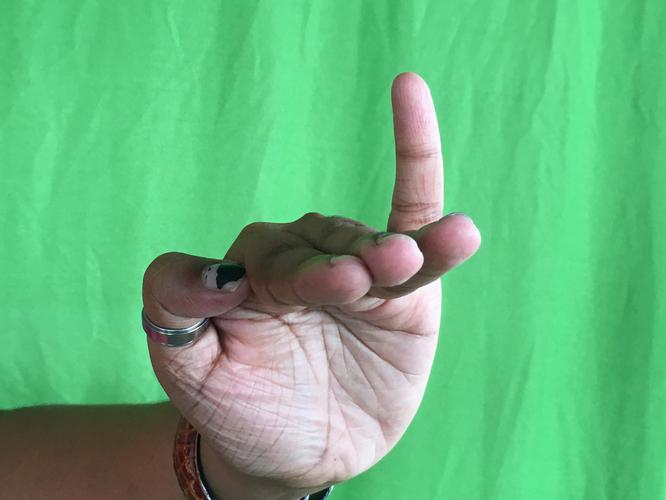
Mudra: Hamsapaksha
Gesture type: double_hand